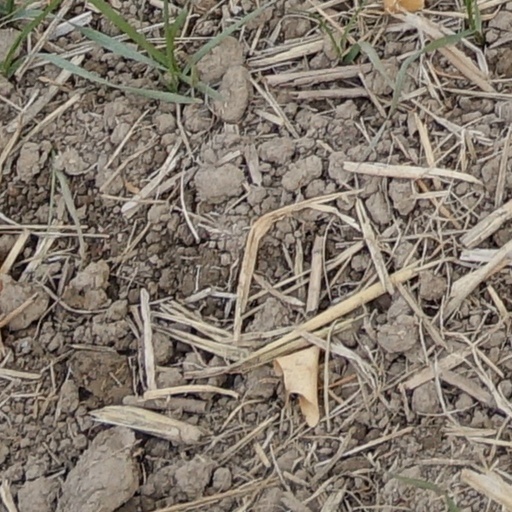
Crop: wheat